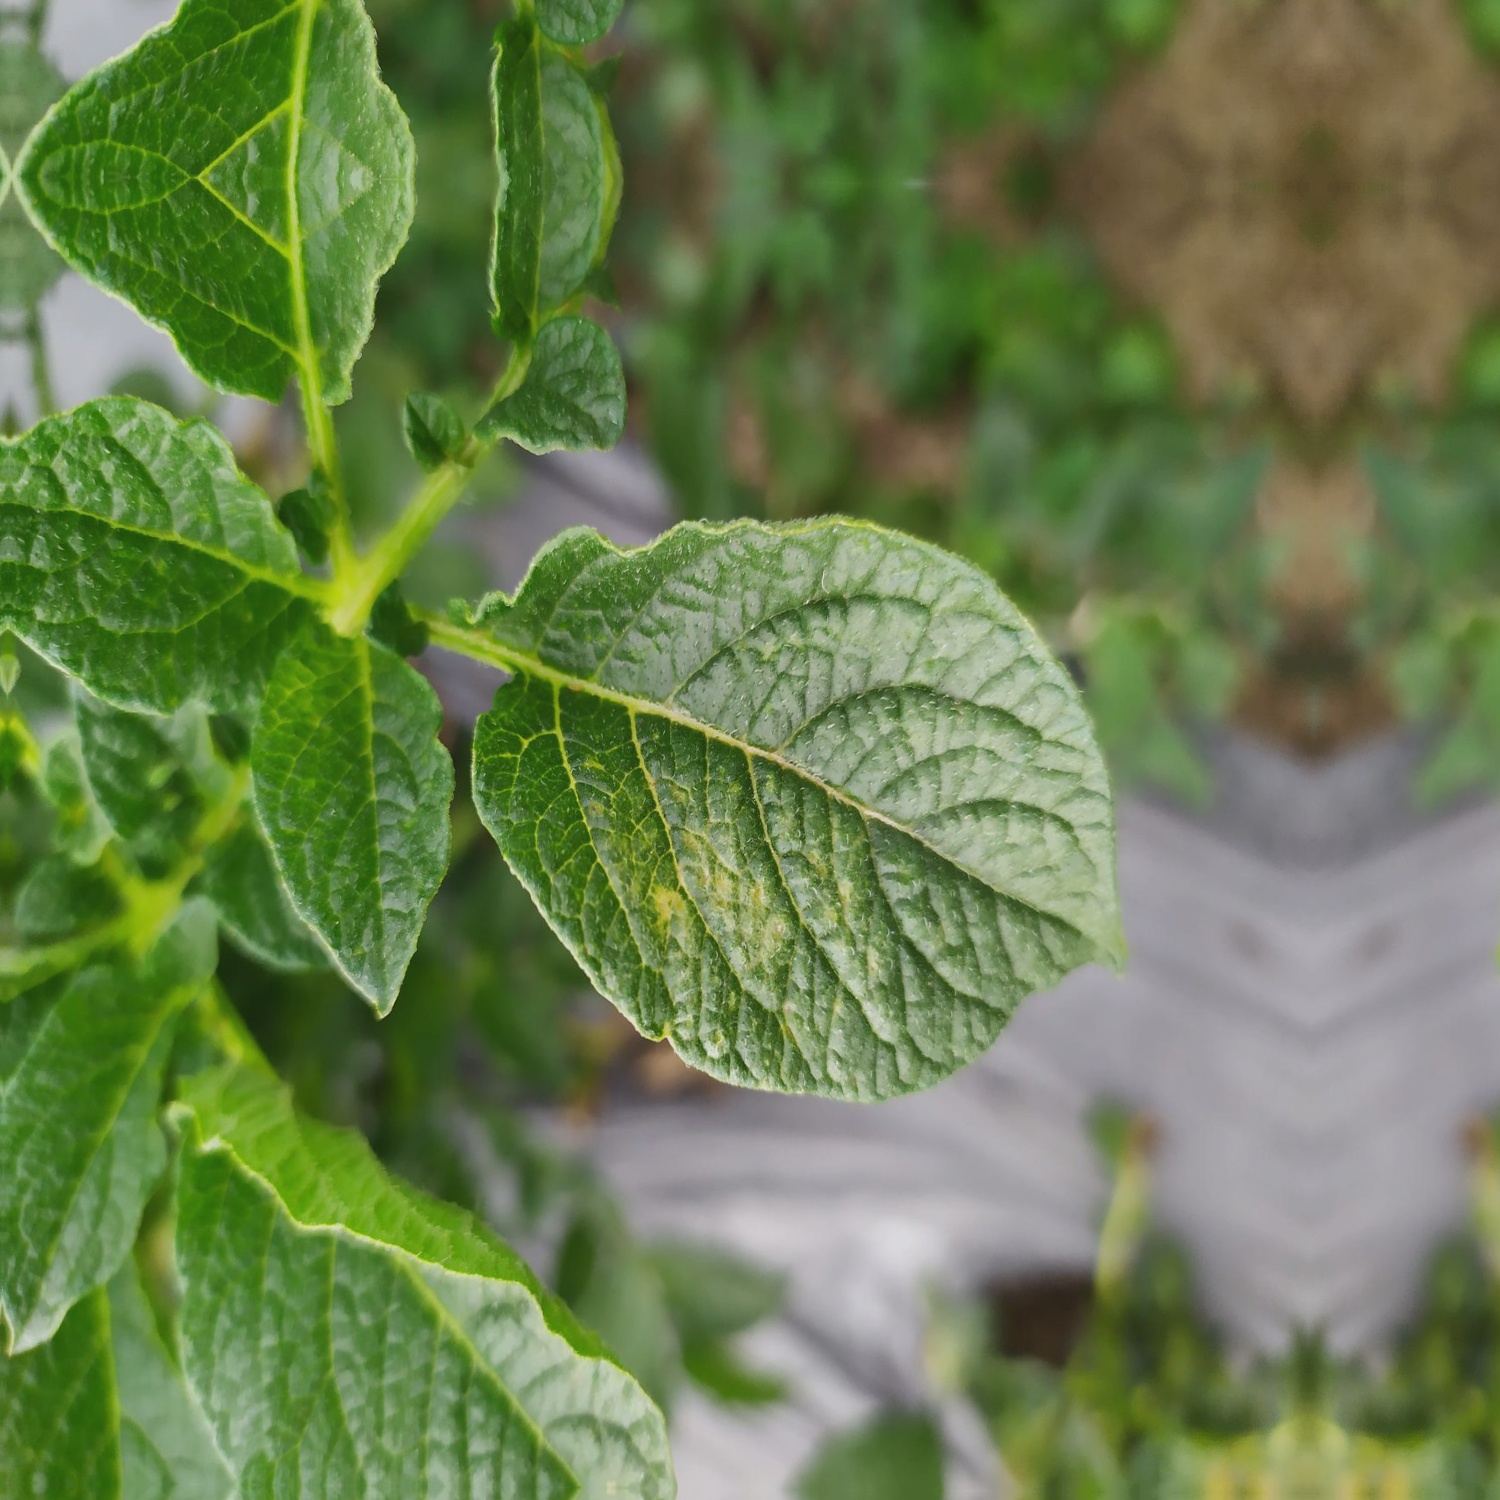
Etiqueta: Virus